Charles Douglas Carpendale

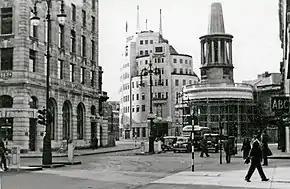
Broadcasting House (centre), home of the BBC, built in 1932

In June 1923, John Reith, the first General Manager of the BBC, was under pressure and looking for a Deputy, and F. J. Brown (Assistant Secretary of the General Post Office) suggested Carpendale for the job. Reith interviewed him at length on 14 June, with Carpendale not at first understanding that Reith was looking for a second-in-command. Reith liked Carpendale, they met again on 5 July, the post was offered and accepted, and Carpendale started work on 13 July with the title of Assistant General Manager. He was later given the title of Controller of the British Broadcasting Corporation. He retired in 1938.